Romanian Writers' Society

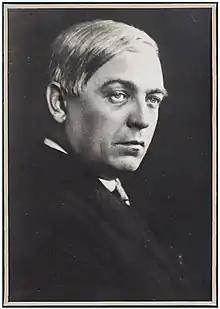
Liviu Rebreanu, president from 1925 to 1932.

Following the 1918 union of Transylvania, the Banat, Bukovina, and Bessarabia with Romania, there was a significant influx of new members. Moldovanu, who served as president from 1921 to 1923, even declared that he wanted all Romanian writers to join. At the beginning of his second term, there were 223 active members, with another 40 joining during the subsequent presidencies of Sadoveanu (1923-1924) and Goga (1925).